Kado Kendo

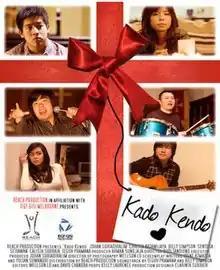
Screening poster

Kado Kendo ("Kendo's Gift") is a 2007 Indonesian film produced by Indonesian students studying in Melbourne, Australia.